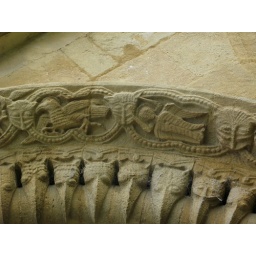
Wonderful romanesque carvings showing beakheads, an angel, a bird and green men.Romanesque Norman carvings on Iffley Church in Oxfordshire, England.